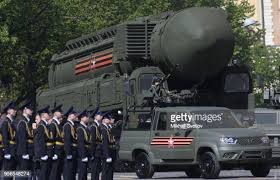
Label: Rs-24